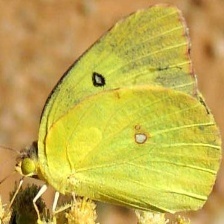
Species: SOUTHERN DOGFACE
Butterfly family (ImageNet category): sulphur_butterfly